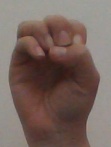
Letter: ha